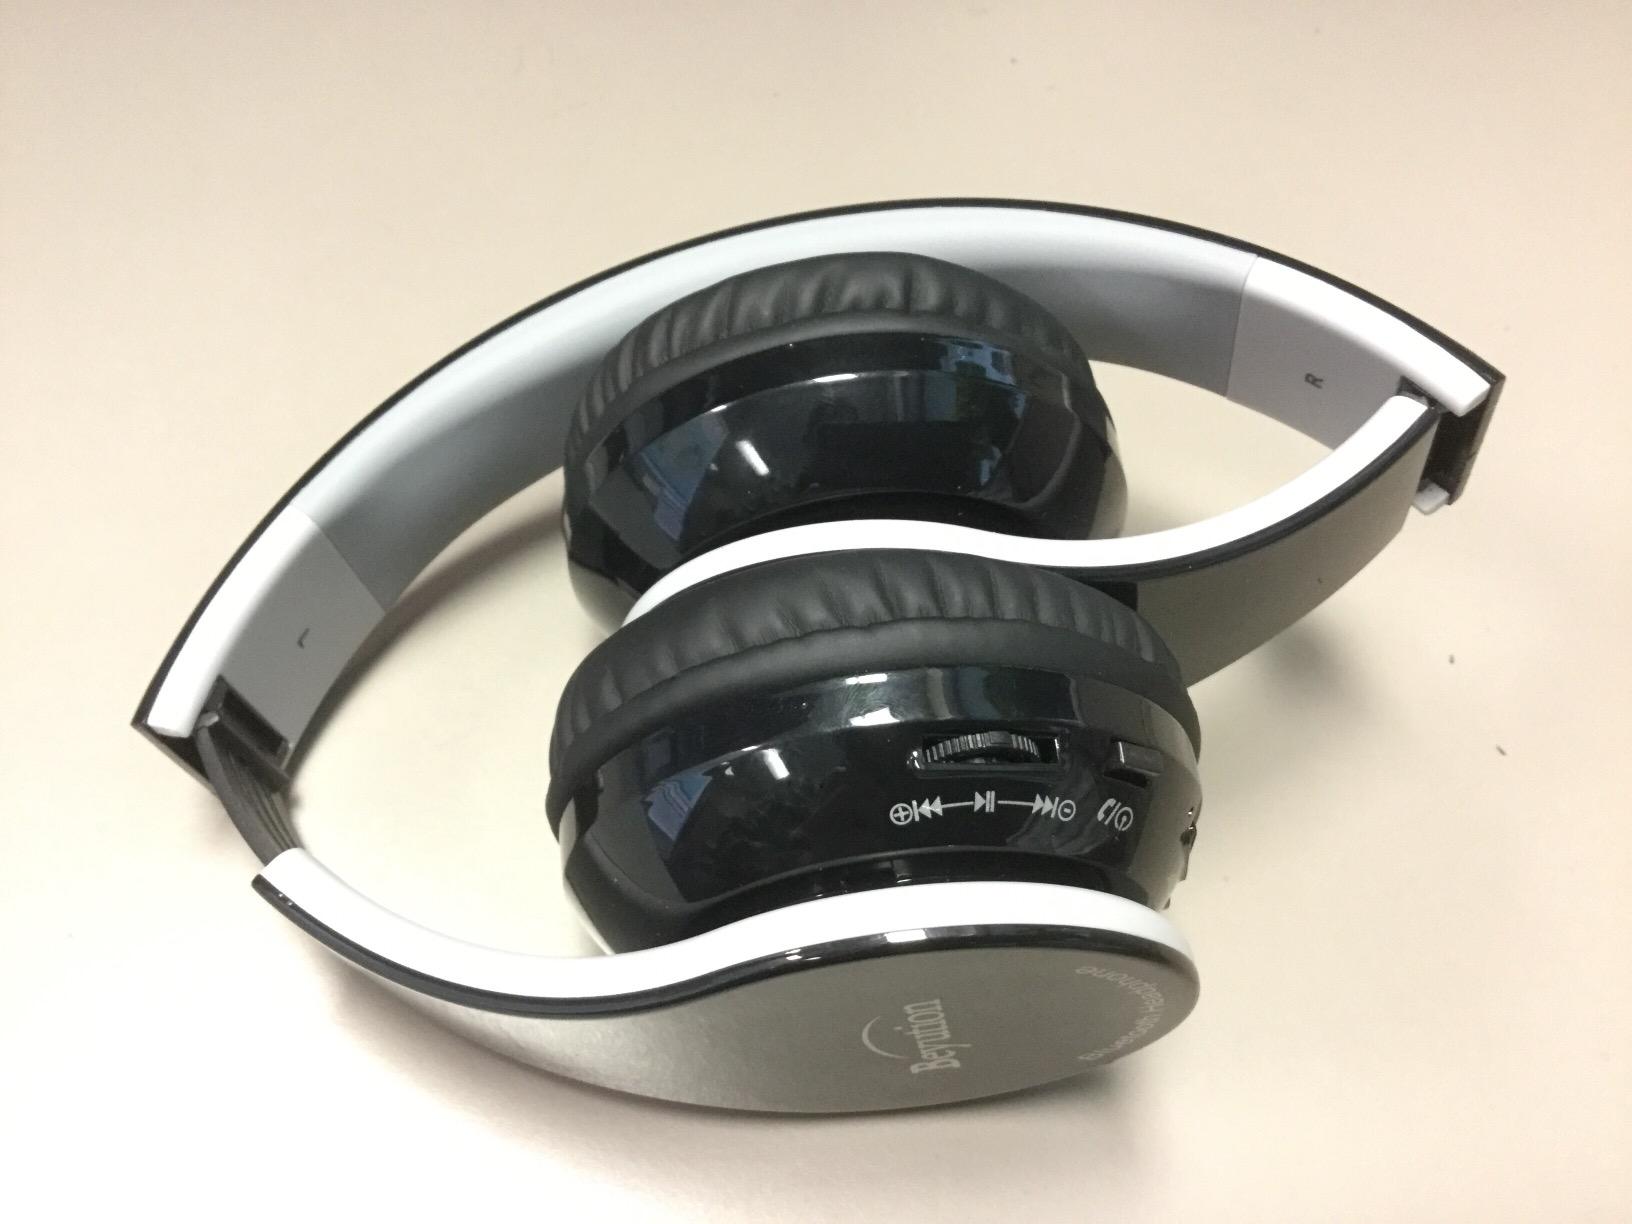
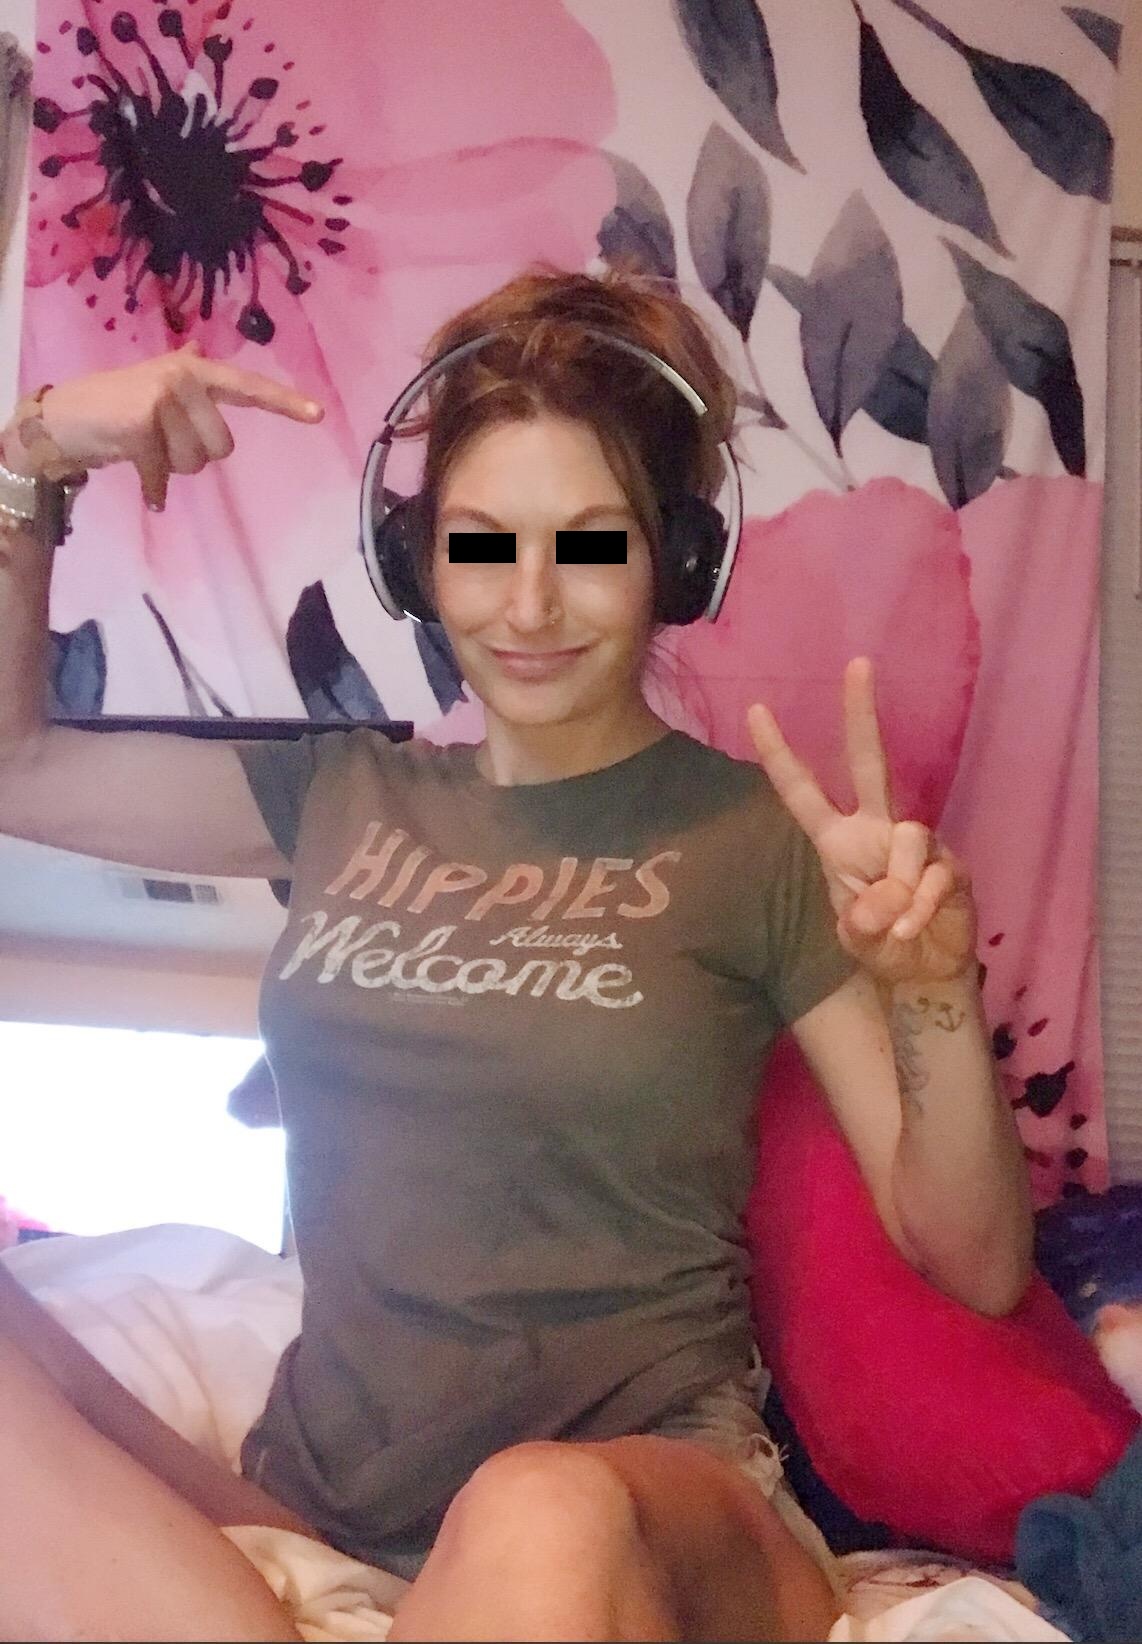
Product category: headphones
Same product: yes